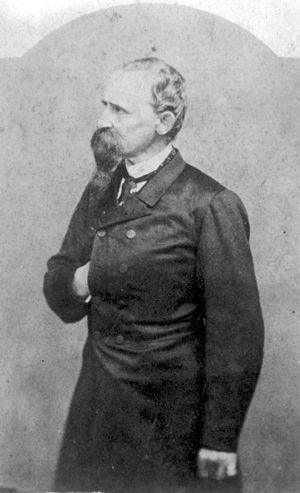
L’épisode dit de la « défense de Paysandú » fait référence aux combats livrés lors de la prise de Paysandú par le colorado Venancio Flores avec le soutien militaire du Brésil et la neutralité bienveillante du président argentin Bartolomé Mitre. Les défenseurs de la place, en infériorité numérique et mal armés, opposèrent une héroïque résistance sous le commandement de Leandro Gómez entre le 2 décembre 1864 et le 2 janvier 1865.